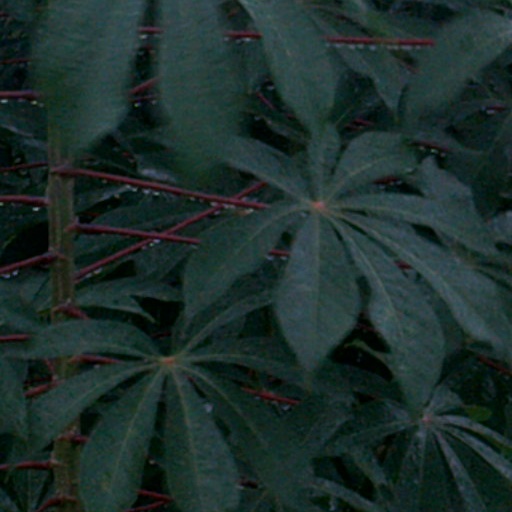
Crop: cassava